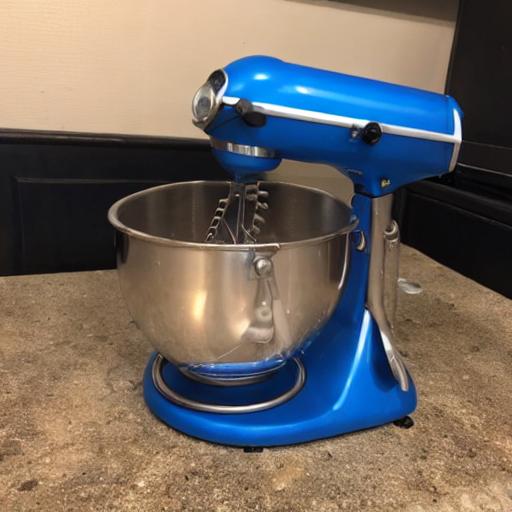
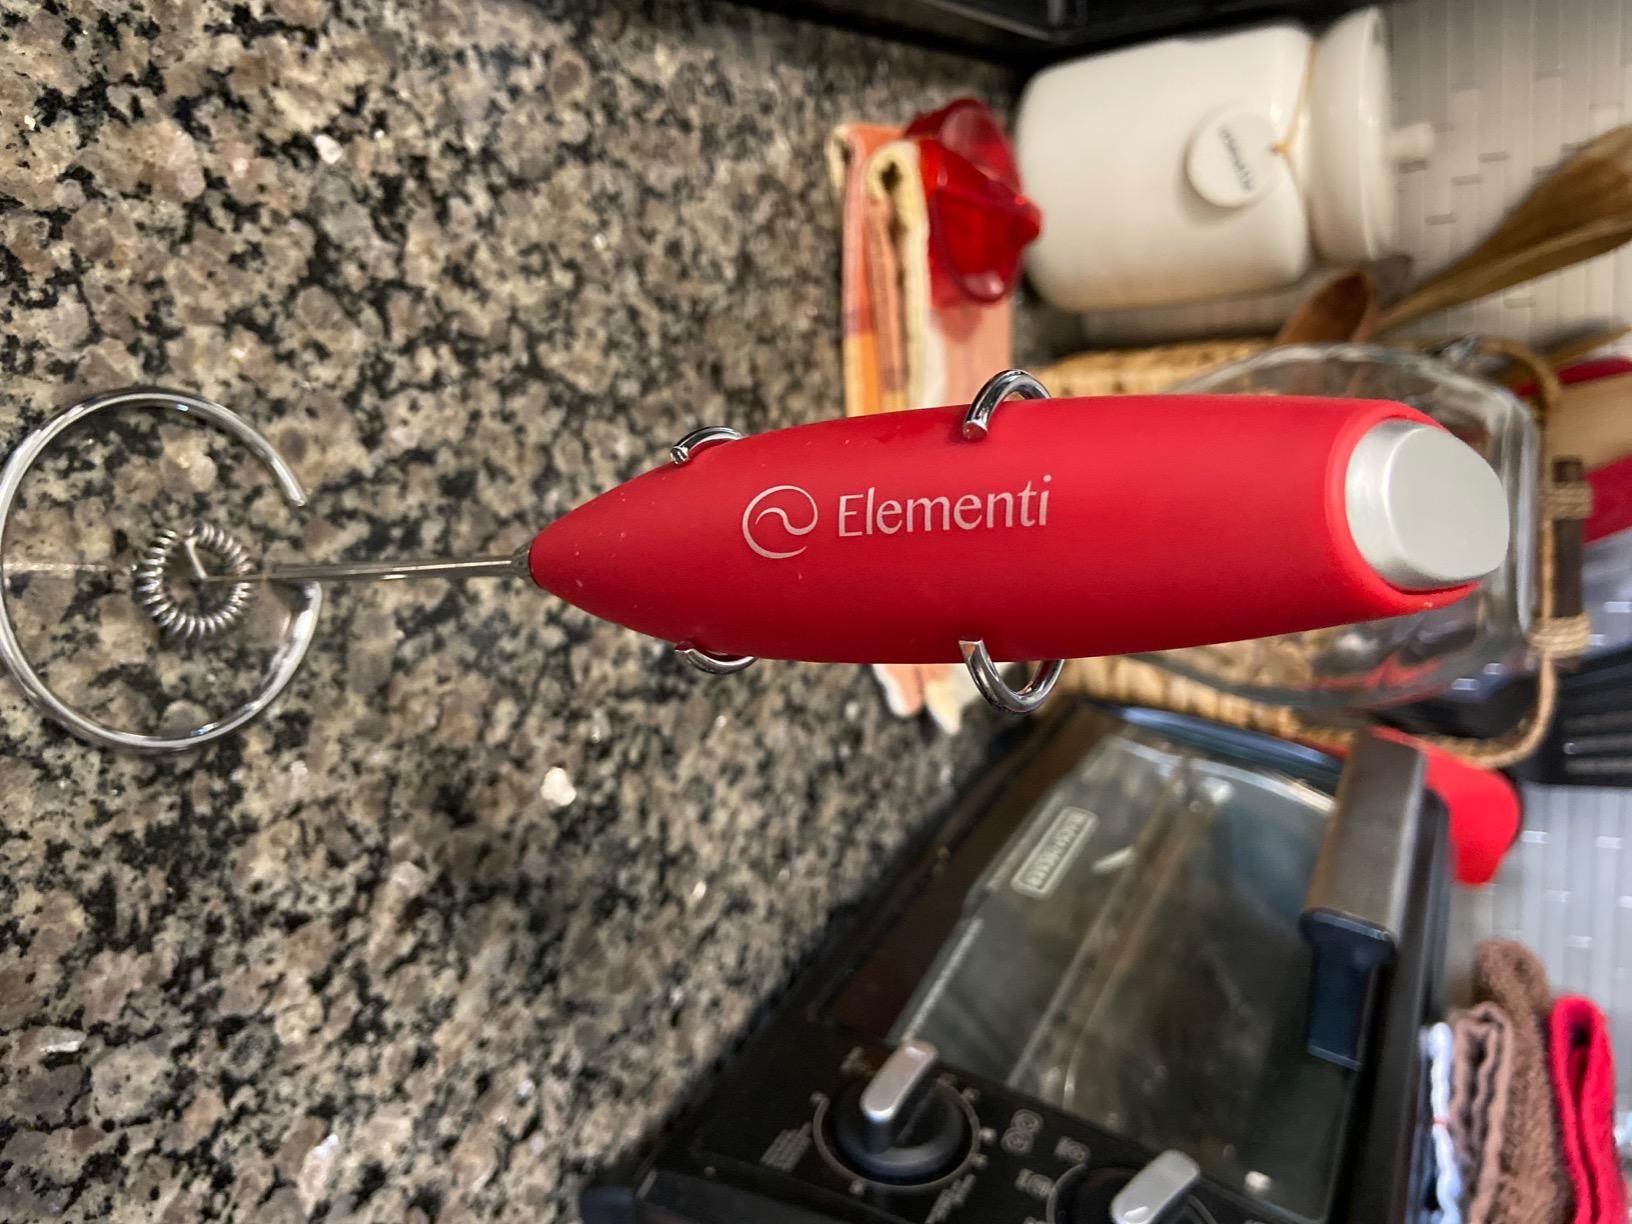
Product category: items_mixer
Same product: no